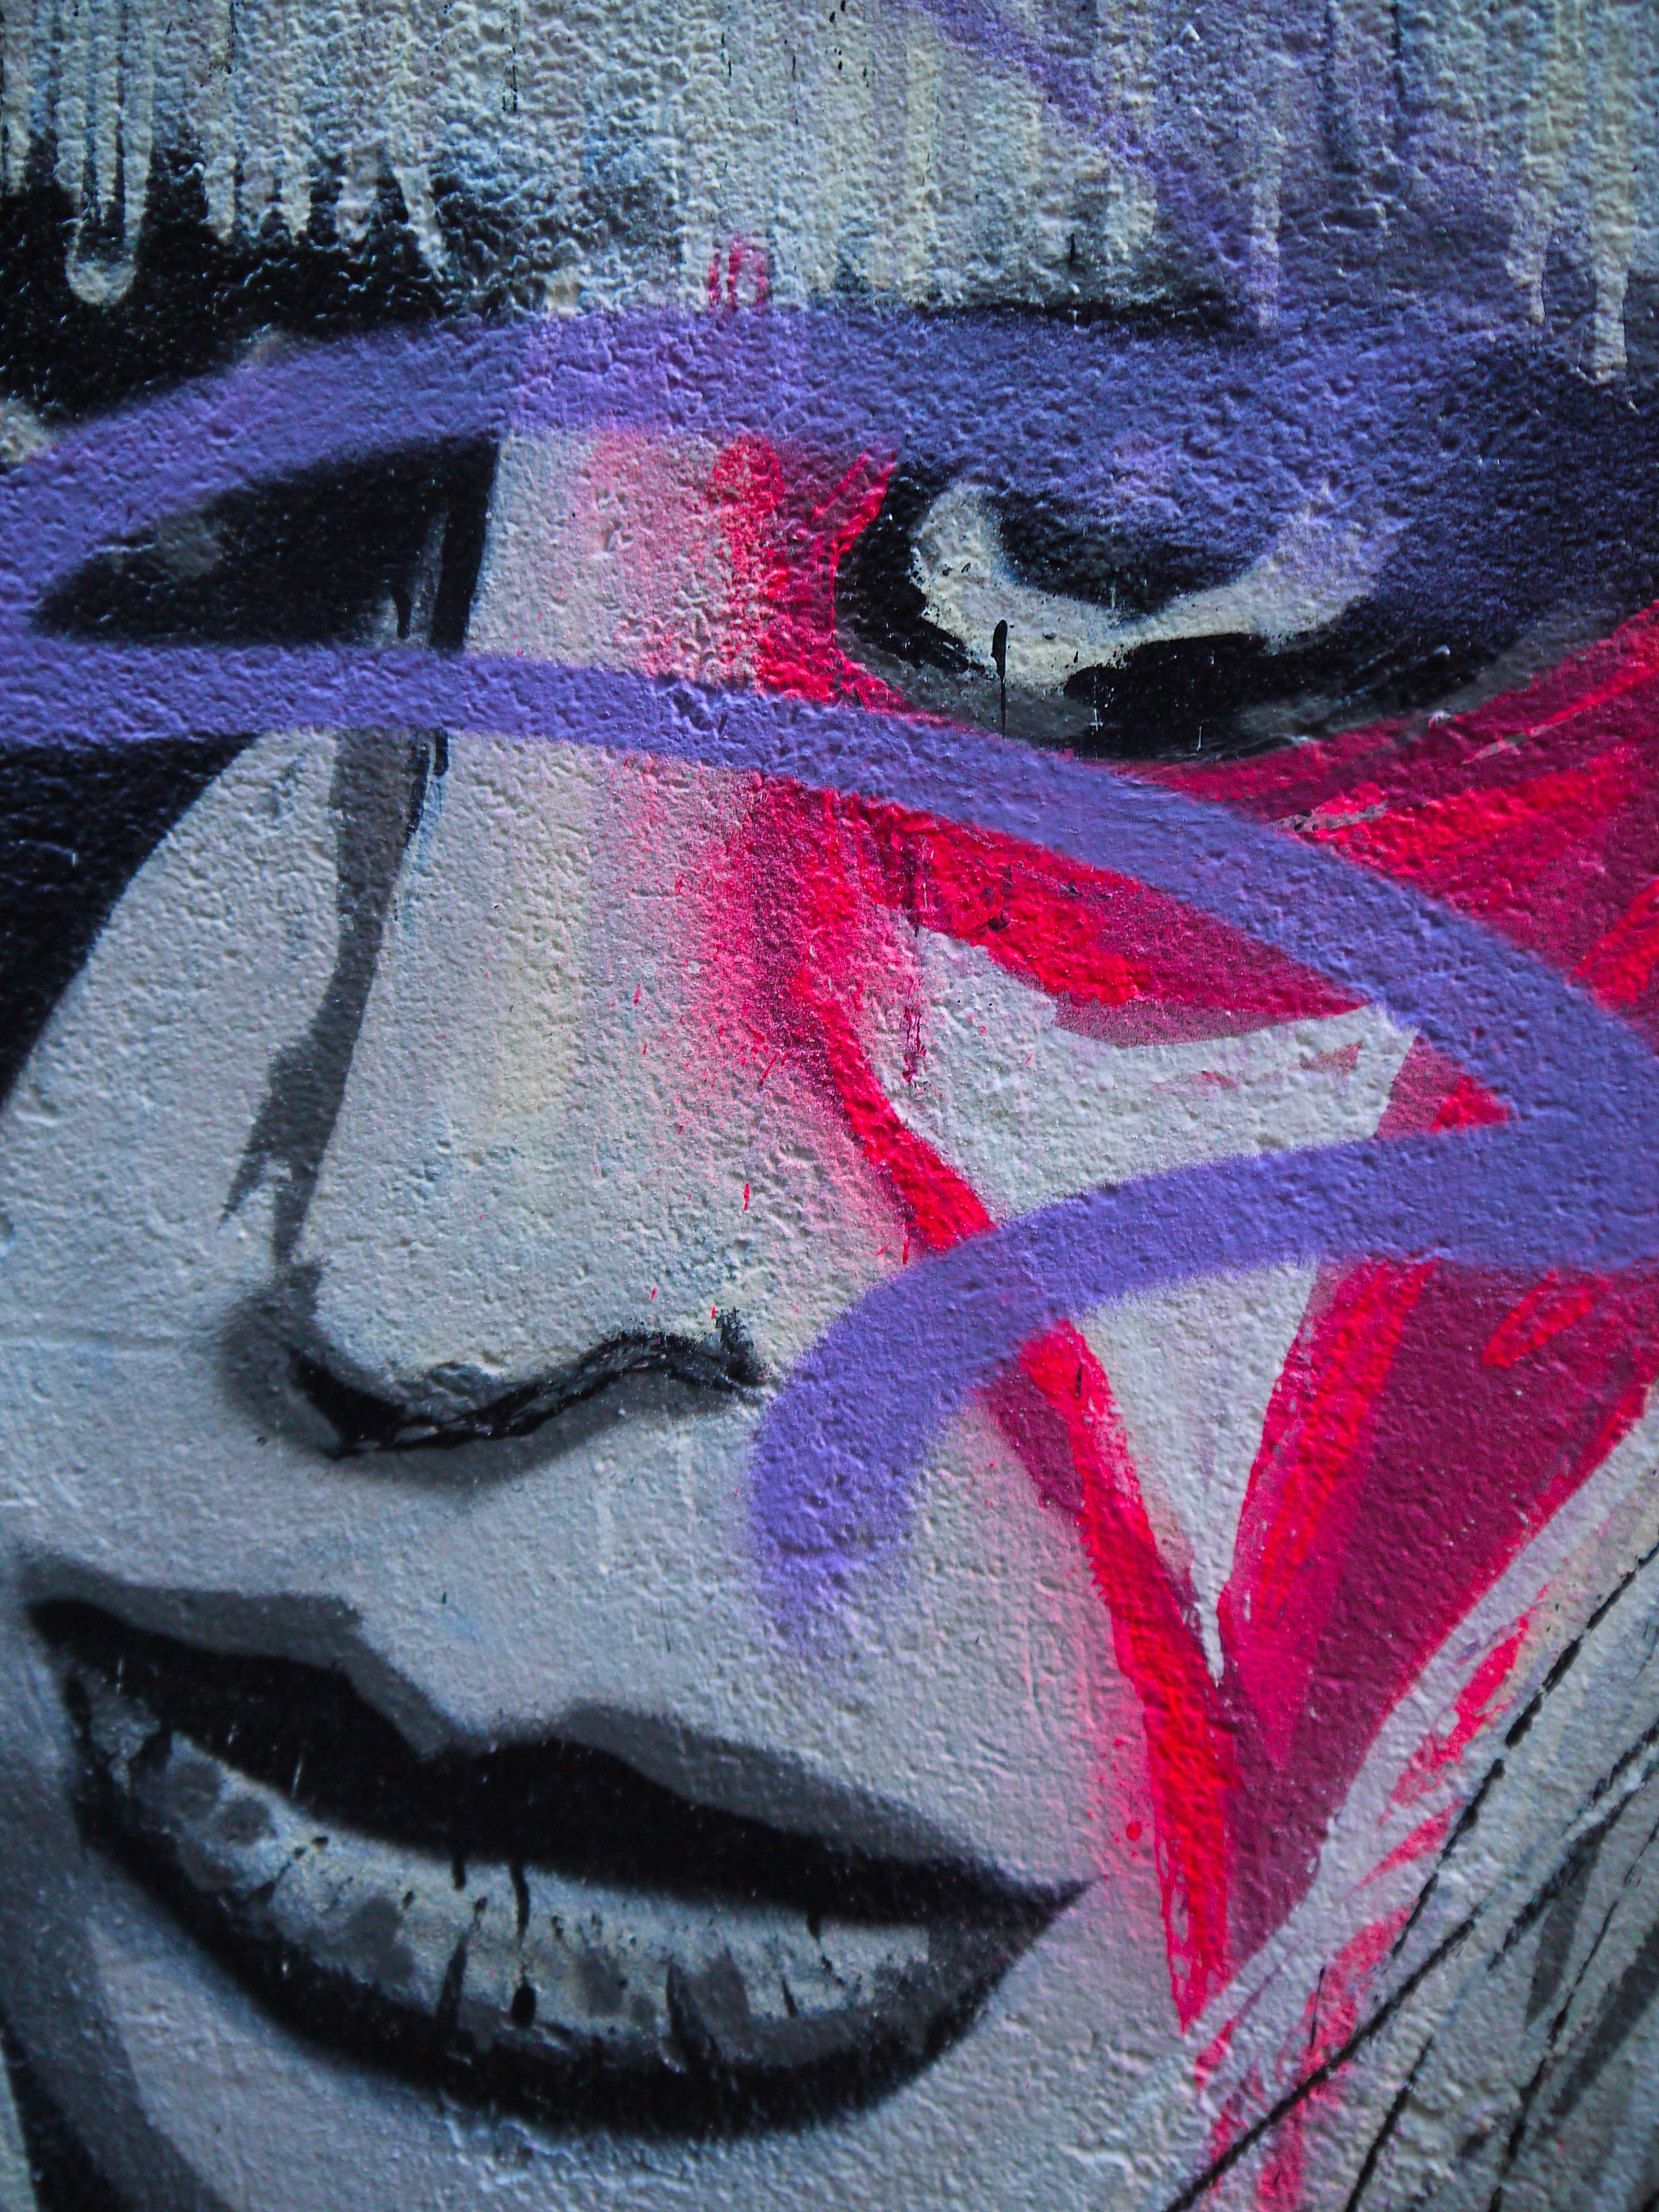
urban, electrical, color, blue, graffiti, painting, art, this, modern art, tags separated by comma, acrylic paint